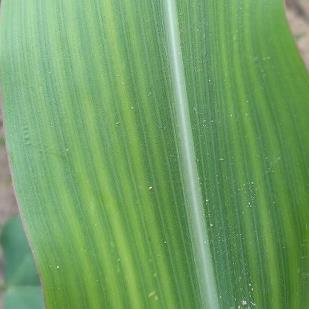
Crop: Maize
Condition: stripe-d